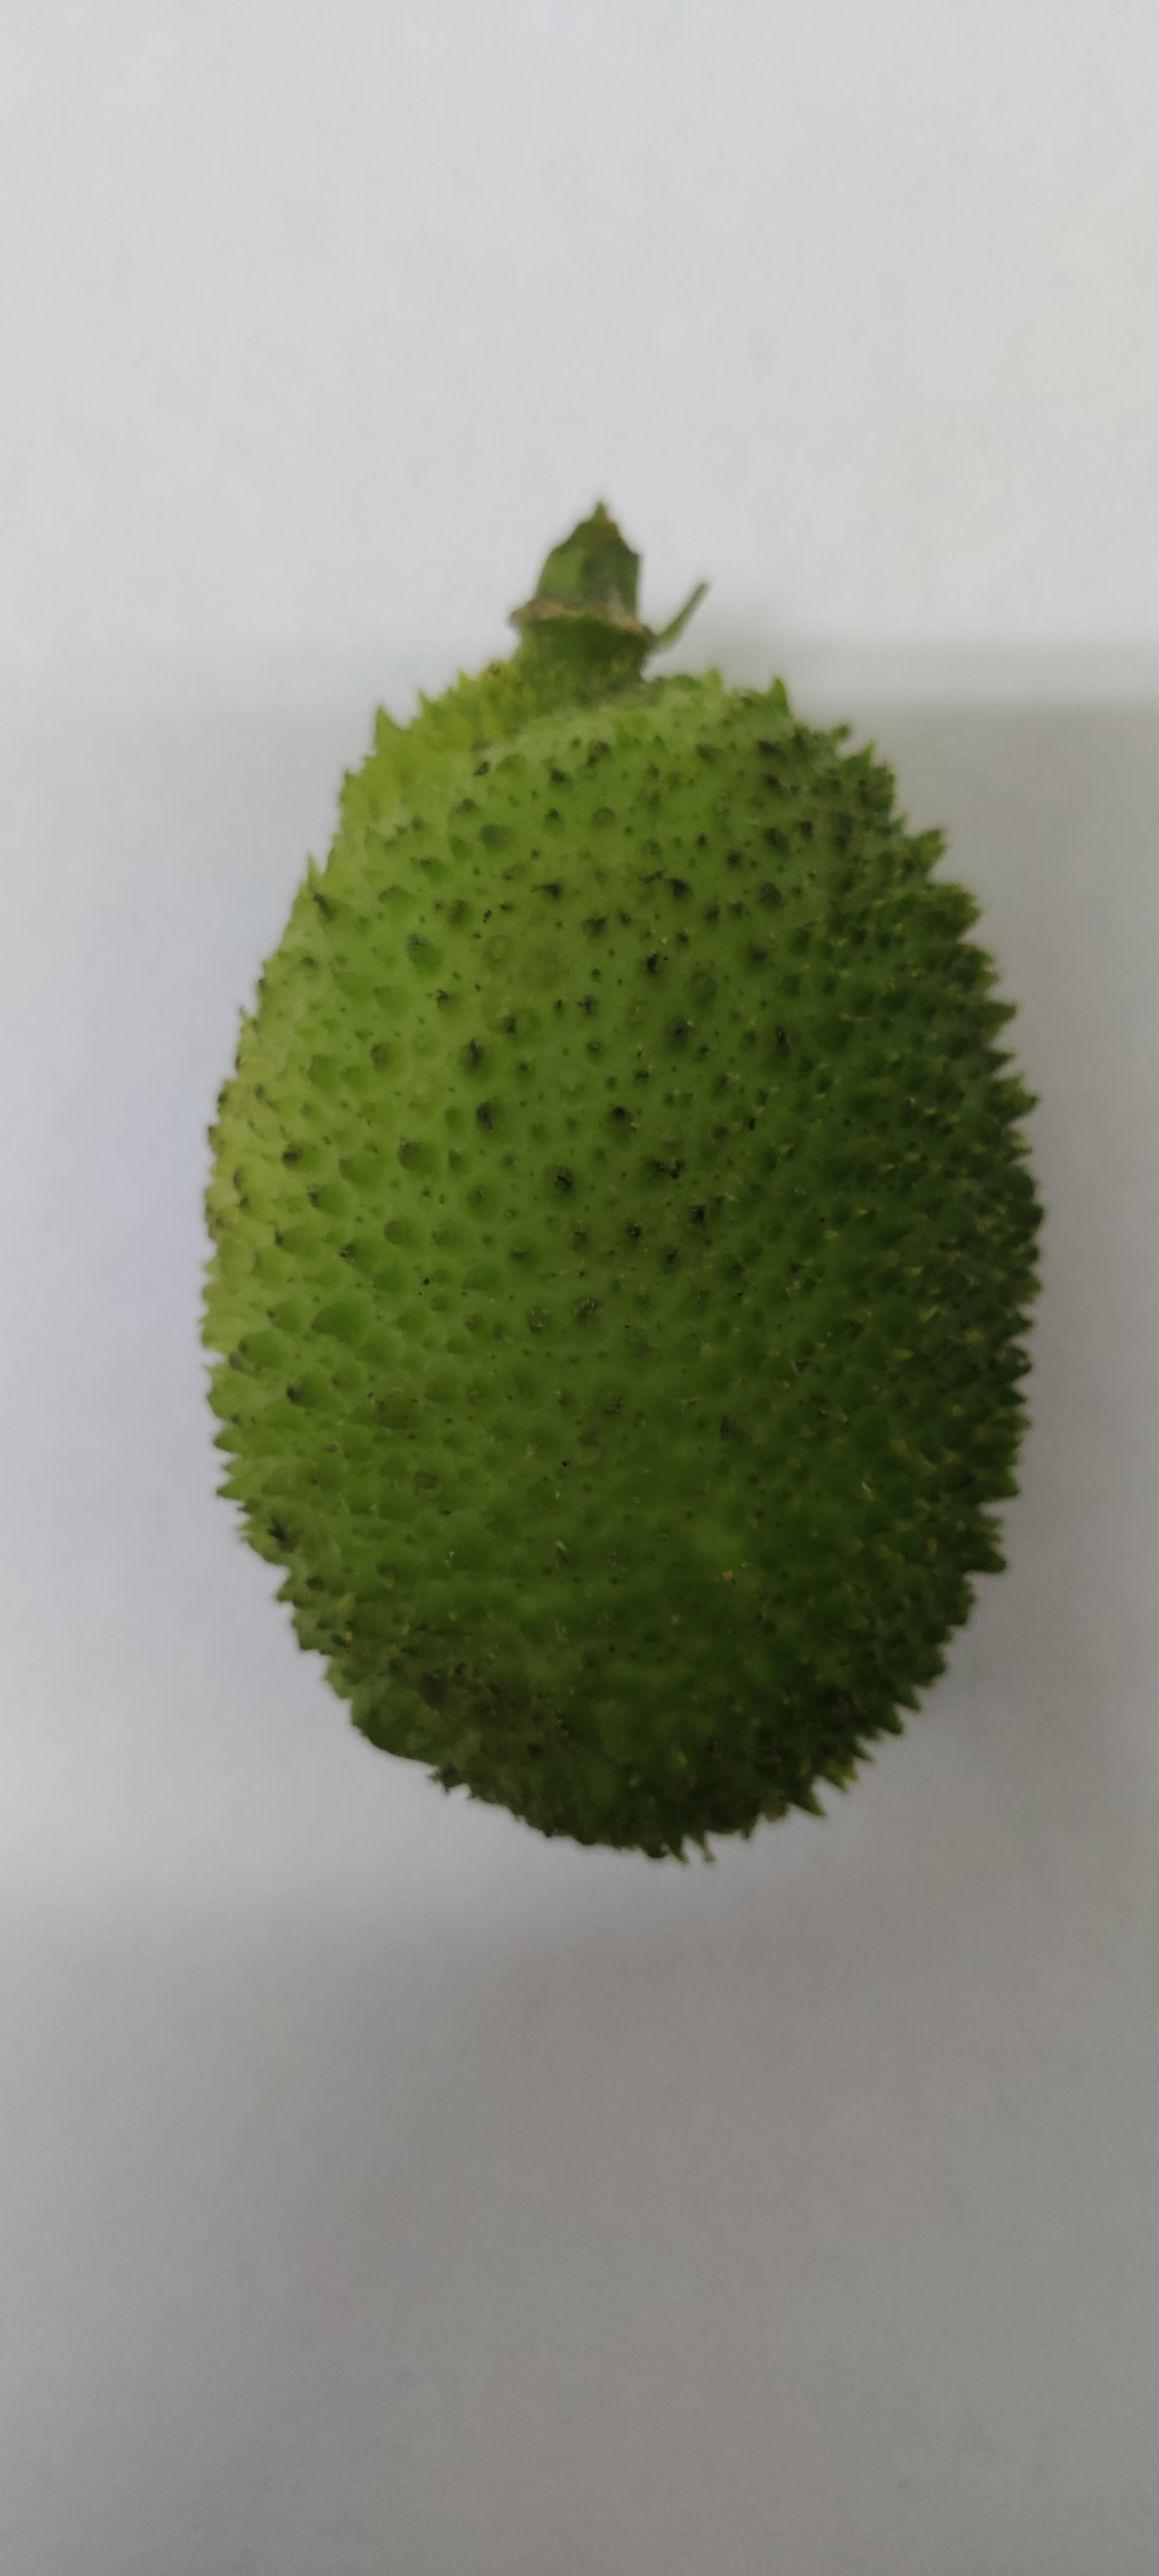
Crop: Spiny Gourd
Condition: Fresh